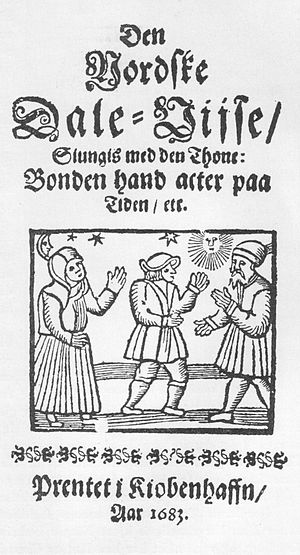
Petter Dass / Dass og djævelen i folketroen
"Folkelivsskildringen Den Nordske Dale-Viise var den eneste af Petter Dass' tekster, der blev udgivet i hans levetid. Dette er udgaven trykt i 1683. ""Siungis med den Thone: Bonden hand acter paa Tiden/ etc."" .